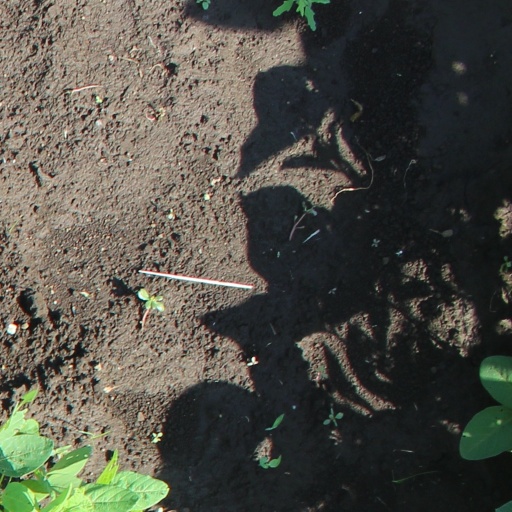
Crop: soybean